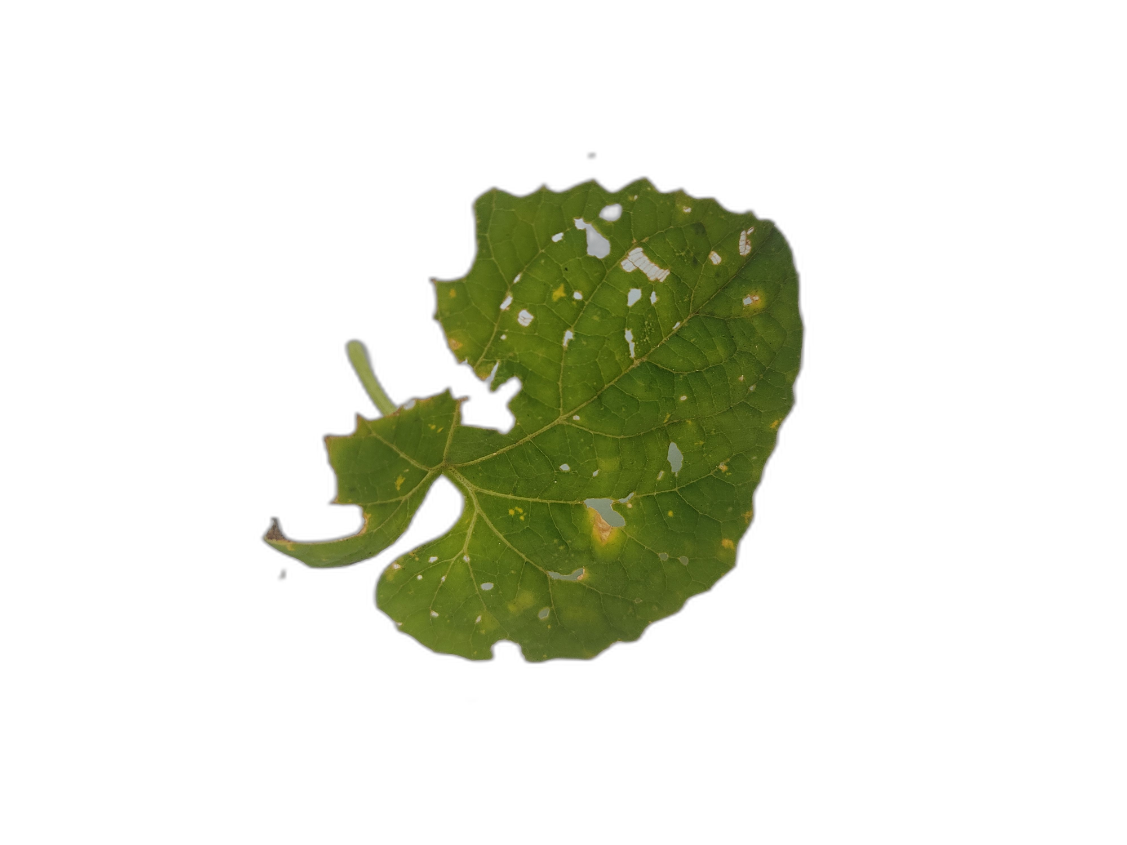
Crop: Zucchini
Label: Angular_Leaf_Spot